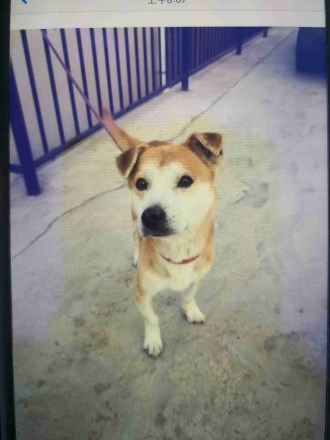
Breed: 3336-n000121-chinese_rural_dog